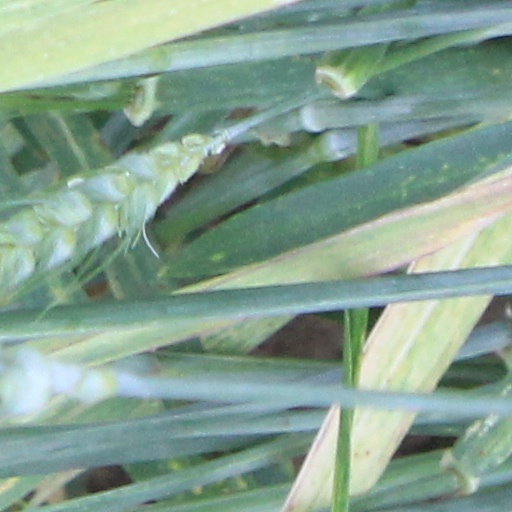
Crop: wheat